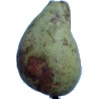
Label: Pear Stone 1